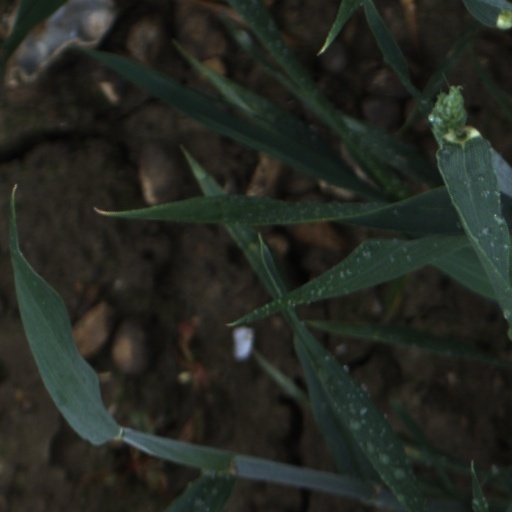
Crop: wheat